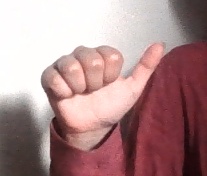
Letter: dhad